StarStruck (2000 TV series)

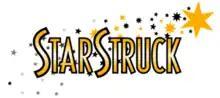
StarStruck logo

StarStruck was an Australian talent show that was broadcast on the Nine Network between the years 2000 and 2002. The show was originally hosted by Jo Beth Taylor, who was replaced by Jay Laga'aia after the first series.